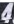
Number: 4